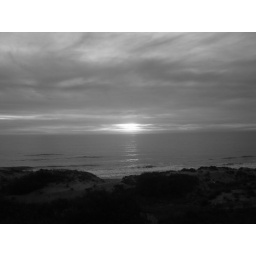
sunset in black and white